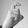
ASL letter: X